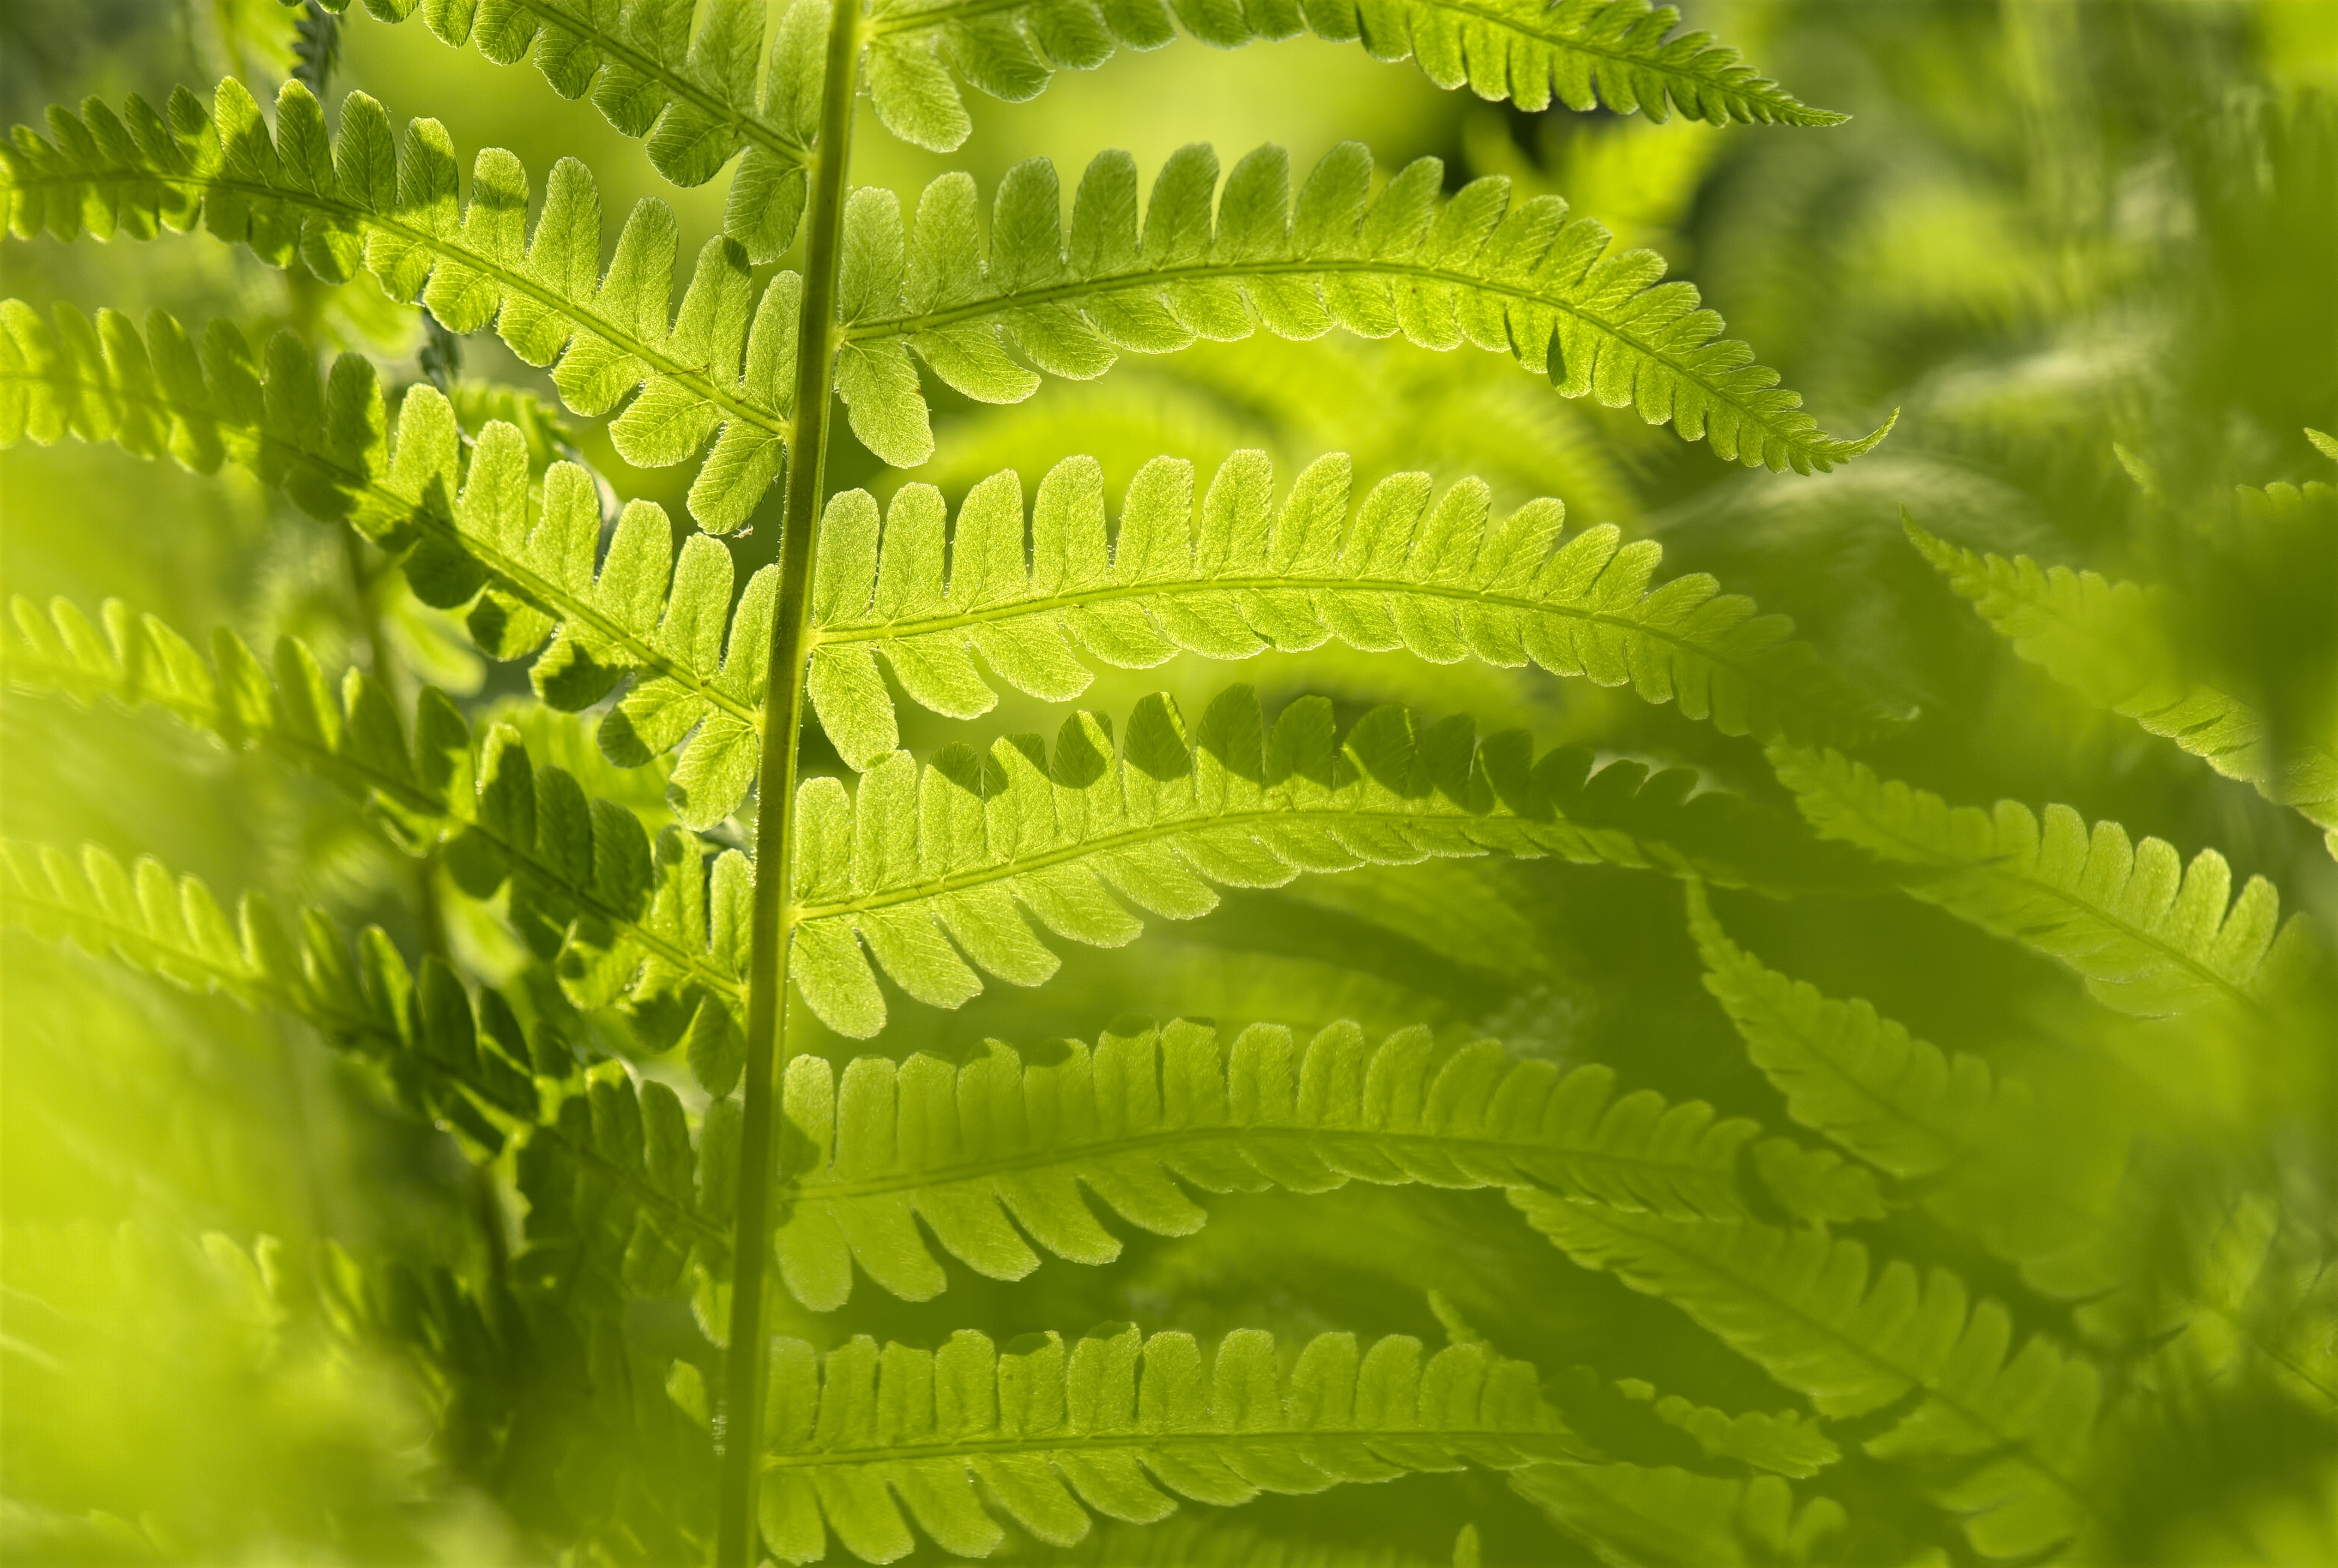
nature, outdoor, plant, leaf, flower, summer, green, botany, botanical, fern, matteucia struthiopteris, back lit, plant stem, land plant, ferns and horsetails, vascular plant, ostrich fern